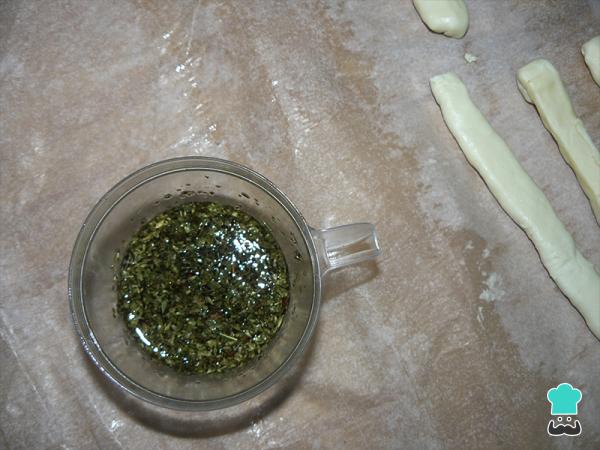
Preparamos la mezcla de orégano y aceite integrando estos ingredientes a la perfección. Aunque este paso es opcional, le dará un toque extra de sabor y, por ello, recomendamos llevarlo a cabo.